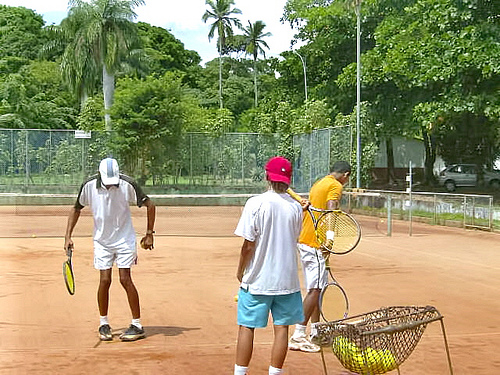
ba người đàn ông đang cầm vợt tennis đứng trên sân